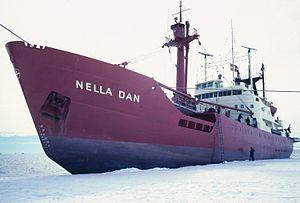
Le MV Nella Dan était l'un des célèbres navires «Dan» des lignes danoises J. Lauritzen A/S, navire océanographique australien de l'expédition ANARE au cours des premières années du programme antarctique officiel de l'Australie ; Kista Dan, Magga Dan et Thala Dan faisant également partie de la flotte.